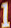
Number: 1